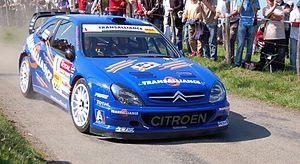
Patrick Henry in Rallye Lyon-Charbonnière 2006
Patrick Henry est un pilote de rallye automobile, né le 4 août 1972 à Belfort.